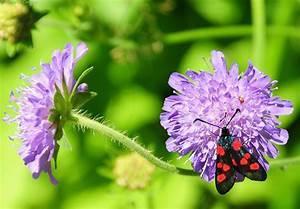
butterfly